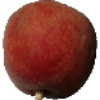
Label: Peach 1